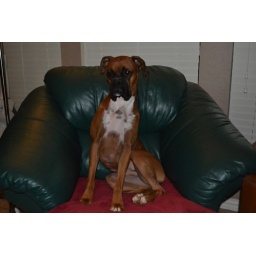
Sky cute hips cocked pose in the chair 2